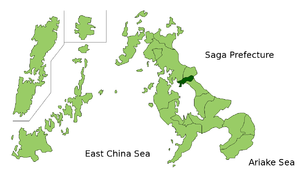
Kawatana est un bourg japonais situé dans la préfecture de Nagasaki.